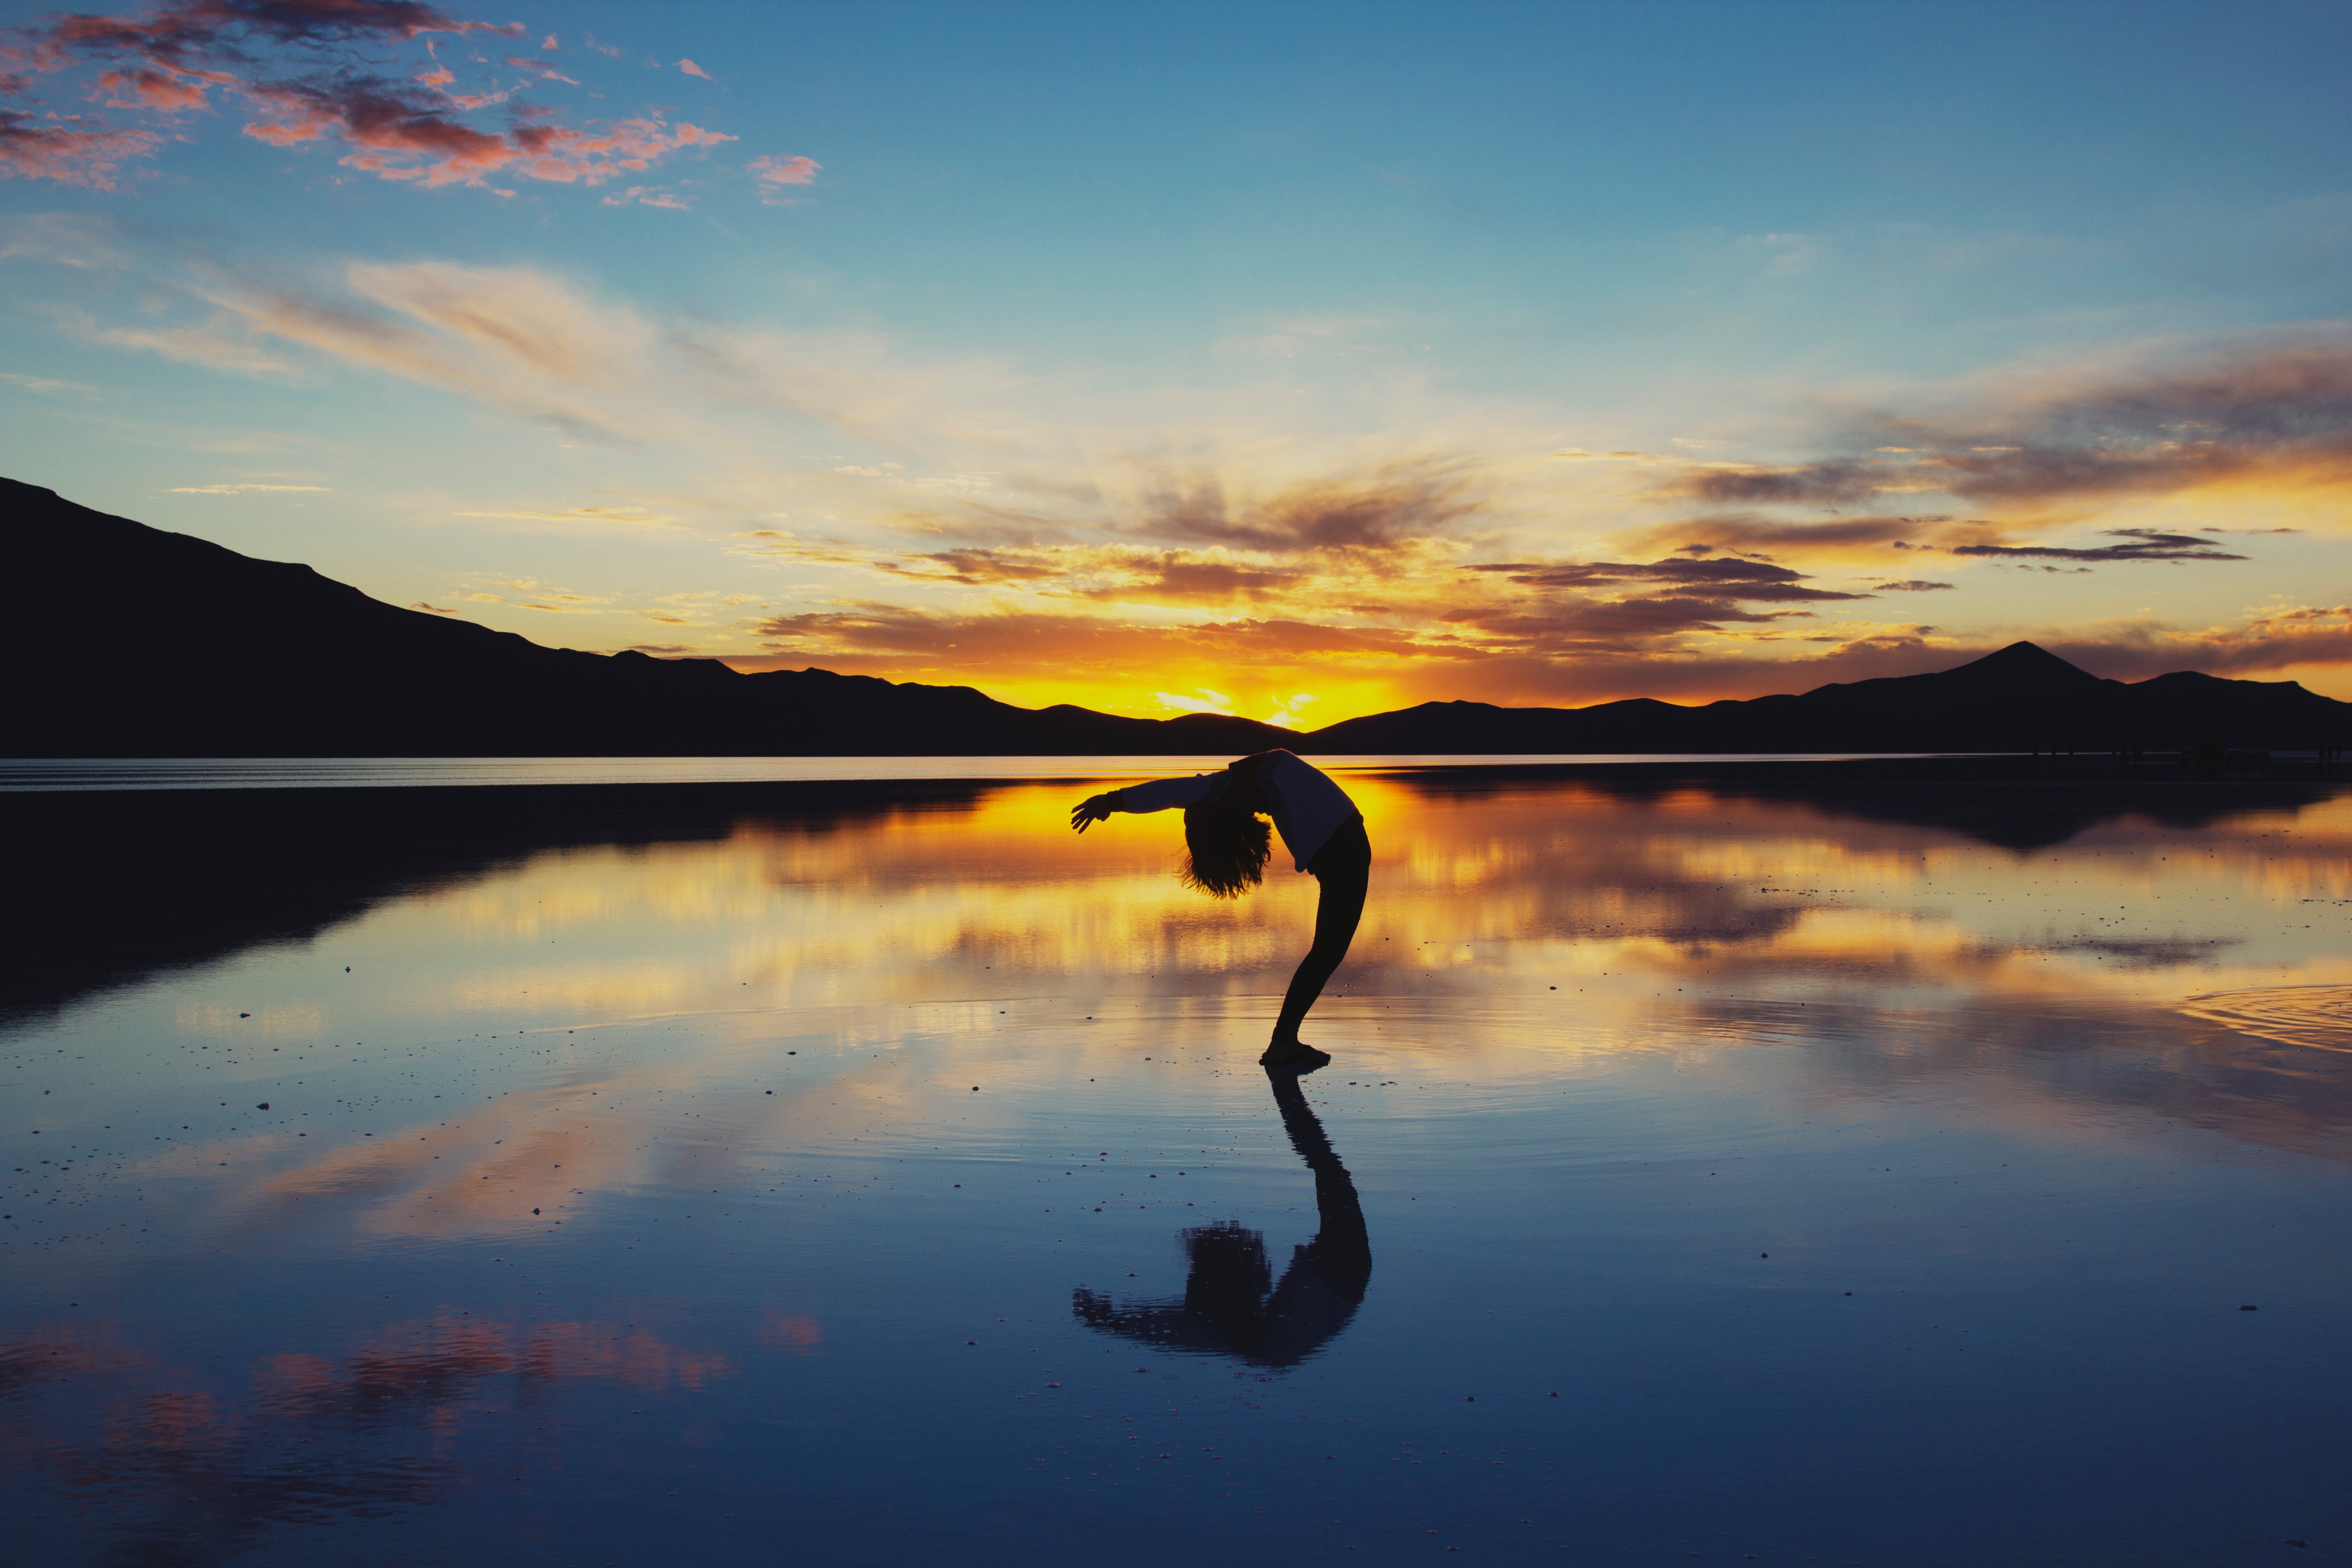
sea, nature, ocean, silhouette, cloud, sky, sunrise, sunset, night, sunlight, morning, lake, dawn, summer, dusk, evening, reflection, surface, living, earth, figure, shape, form